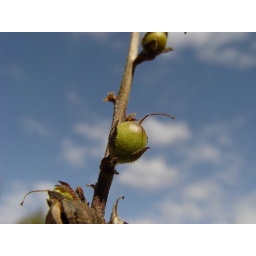
under blue sky